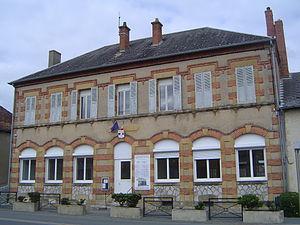
Vitry-sur-Loire (école)
Vitry-sur-Loire est une commune française située dans le département de Saône-et-Loire en région Bourgogne-Franche-Comté.